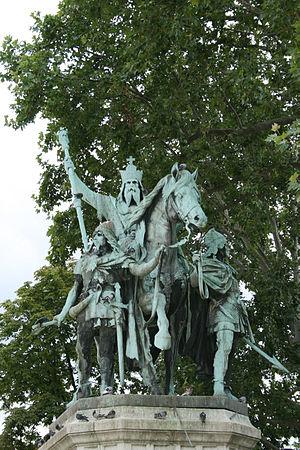
La fonderie Thiébaut Frères fut l’une des plus importantes fonderies d’art en France durant les XIXᵉ et XXᵉ siècle. Leurs réalisations sont visibles dans le monde entier.